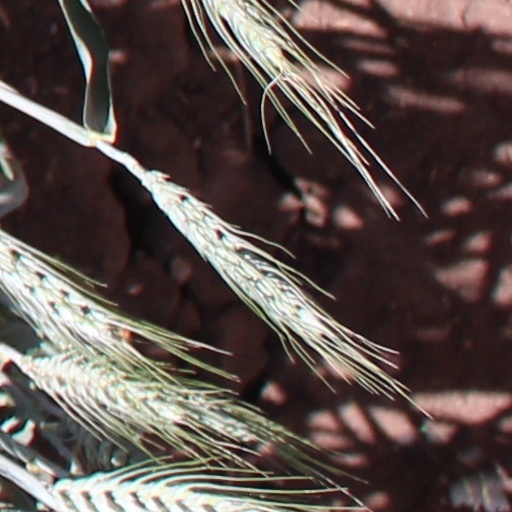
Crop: wheat